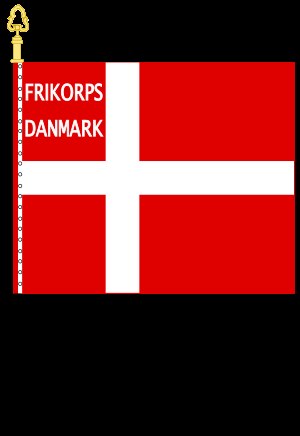
Frikorps Danmark
Frikorps Danmarks fane.
Frikorps Danmark blev oprettet 29. juni 1941 som et frivilligt dansk korps, et frikorps, der skulle deltage i kampene på Østfronten på tysk side. Formålet med korpset var at bekæmpe kommunismen, og det var ikke et krav, at soldaterne var nazister.